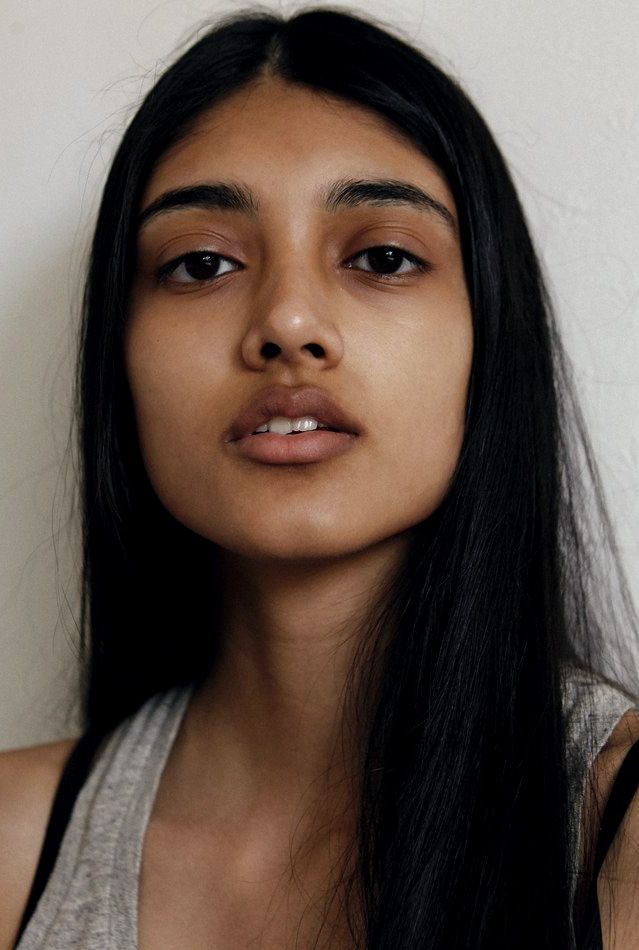
Gender: women